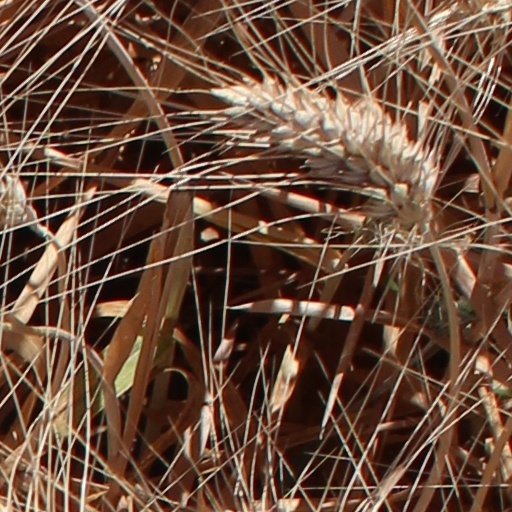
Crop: wheat